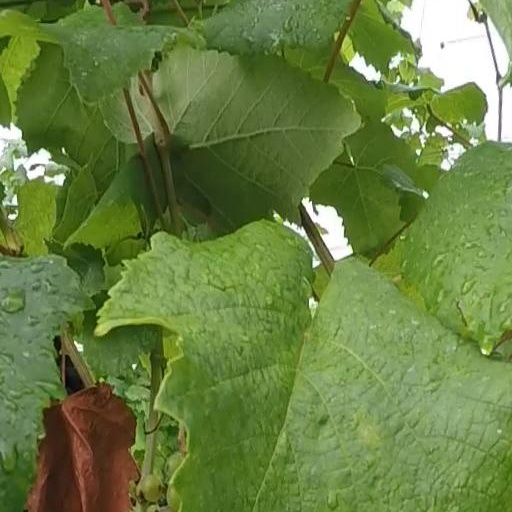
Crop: grape